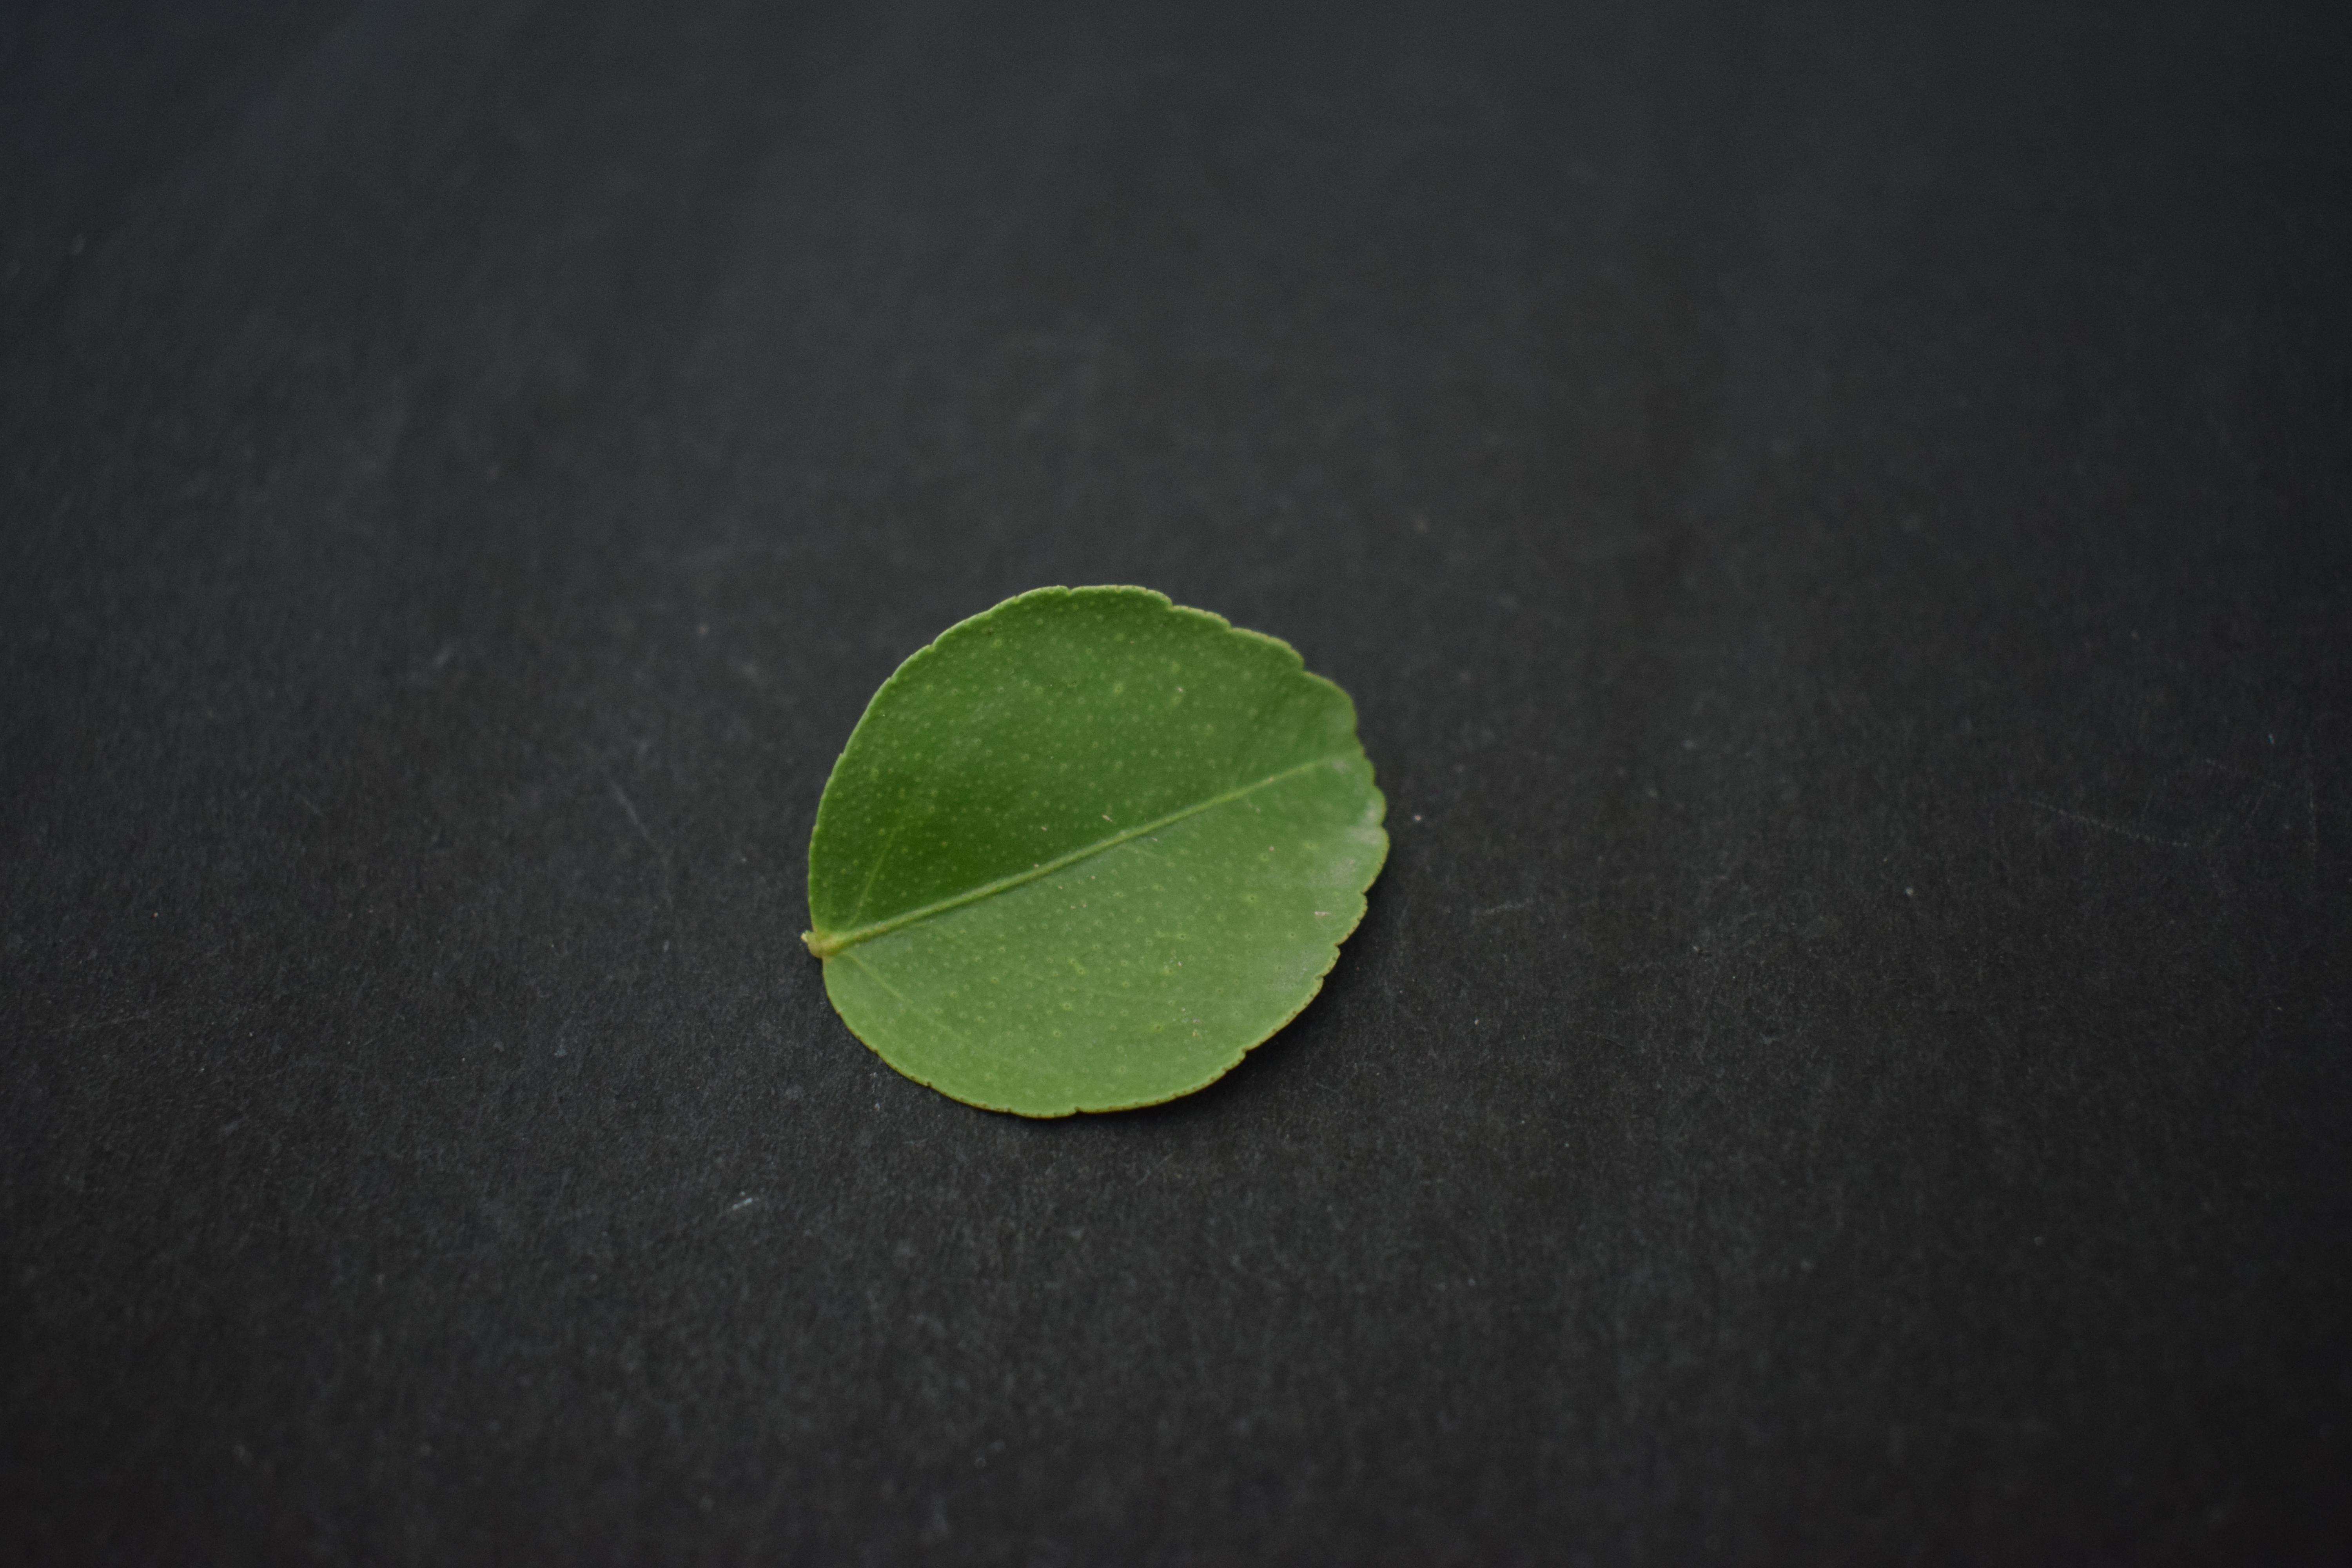
Plant species: Lemon